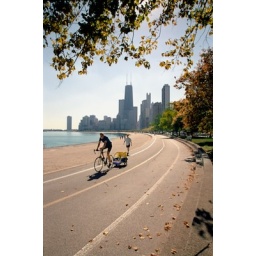
Bikers enjoying the Lakefront Trail just south of North Avenue beach with the Hancock building in the skyline.